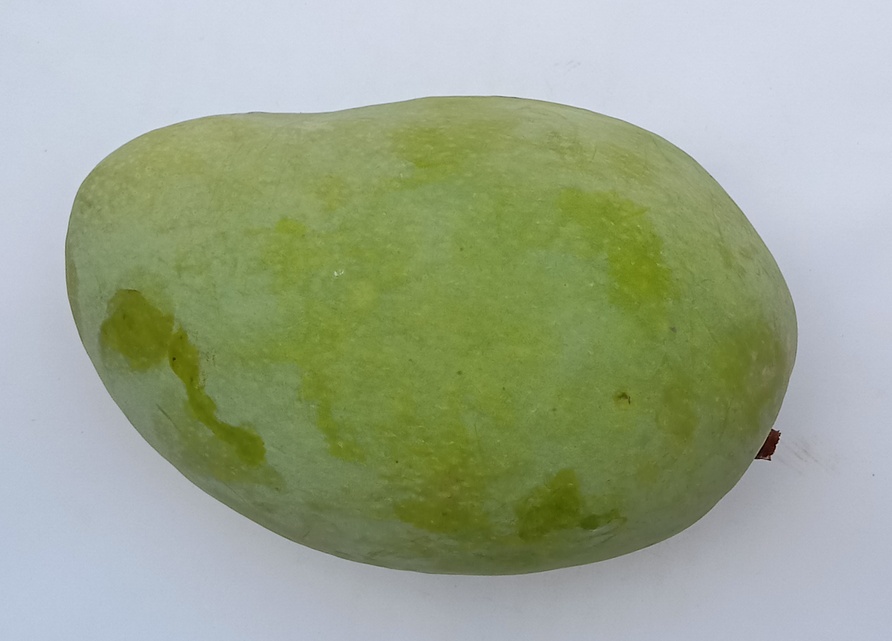
Mango variety: Fajri